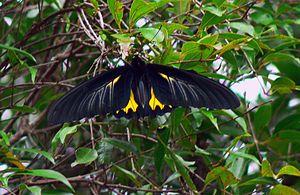
Troides minos est une espèce de lépidoptères de la famille des Papilionidae.